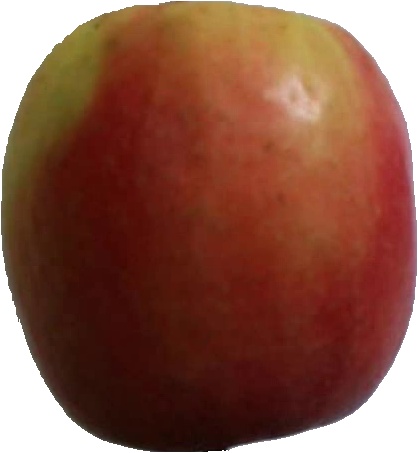
Label: apple_pink_lady_1